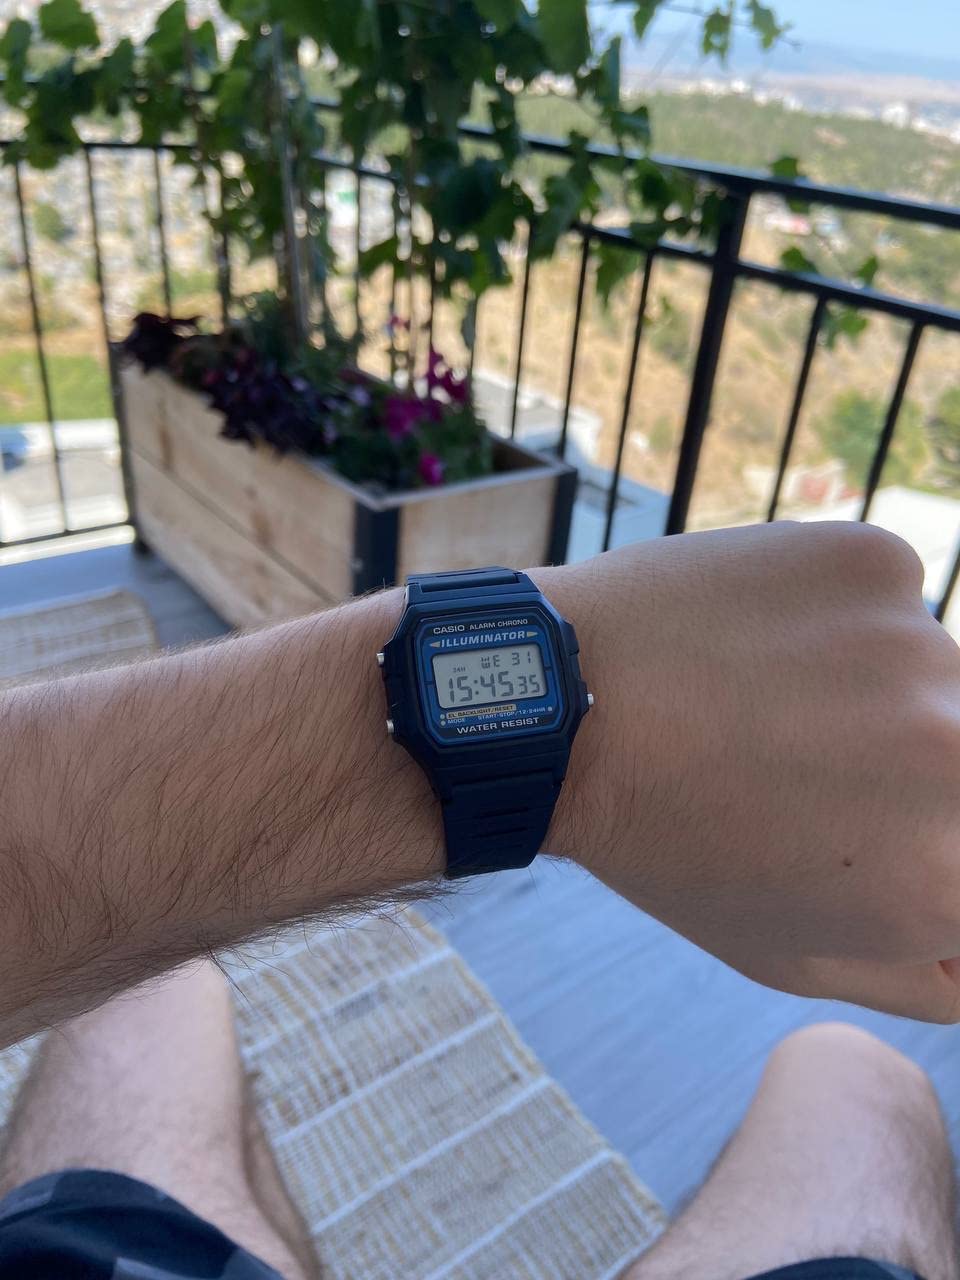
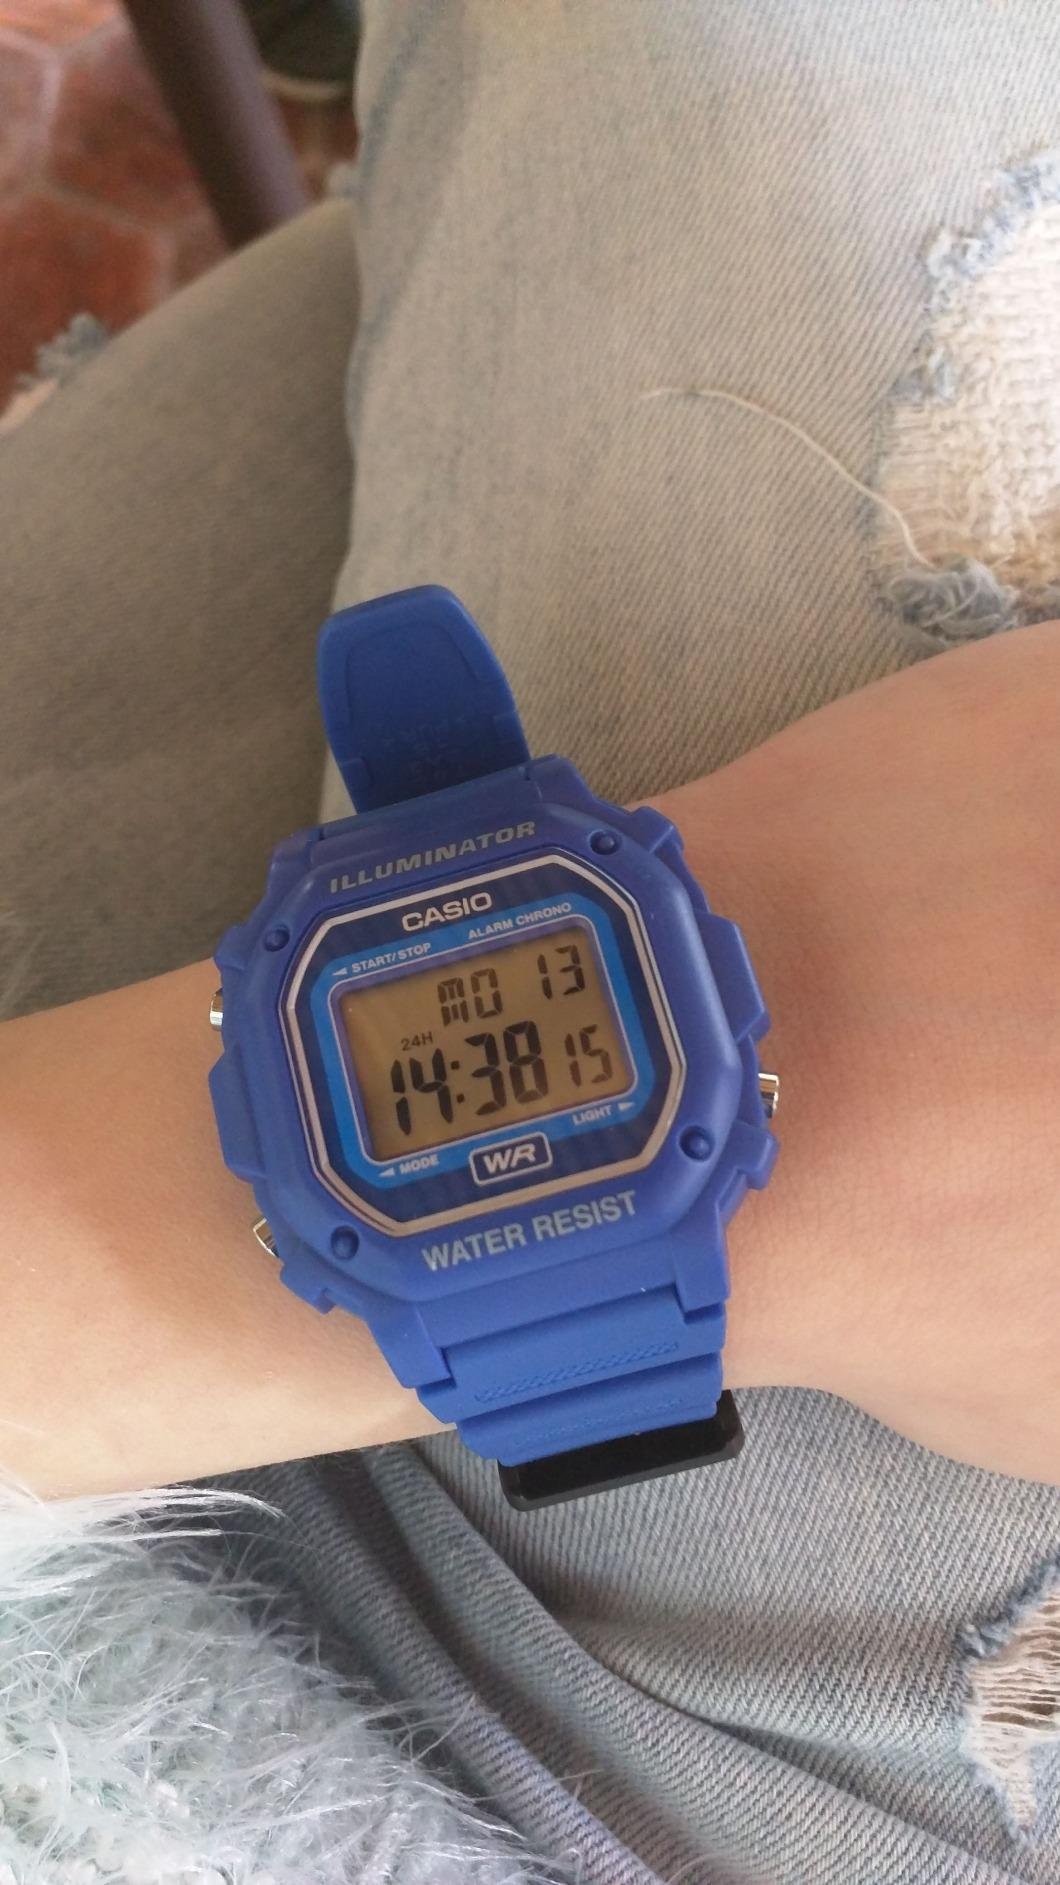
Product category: accessories_watch
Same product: no